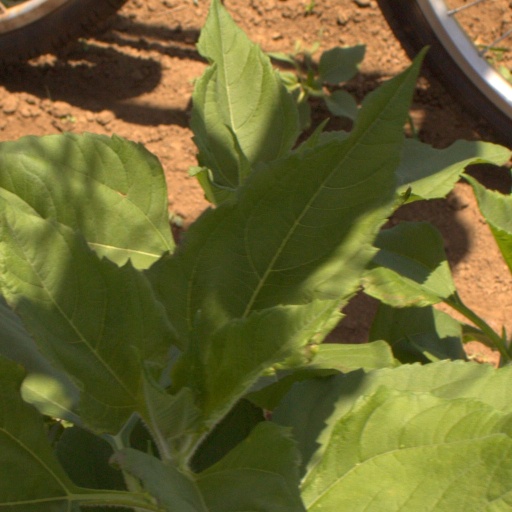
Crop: Jerusalem artichoke